Victor Wallenberg

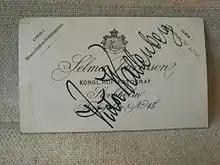

In the individual trap competition he finished 34th. Son of banker André Oscar Wallenberg.